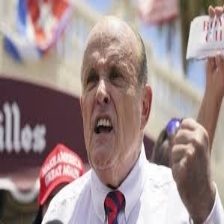
Species: LOONEY BIRDS
Scientific name: LUNATICUS AMERICONIS